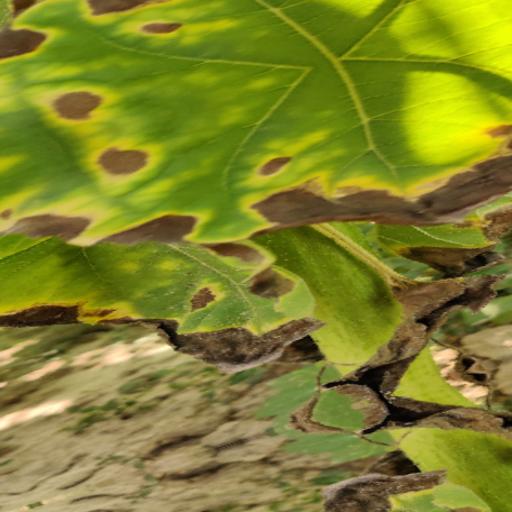
Label: Leaf_scars